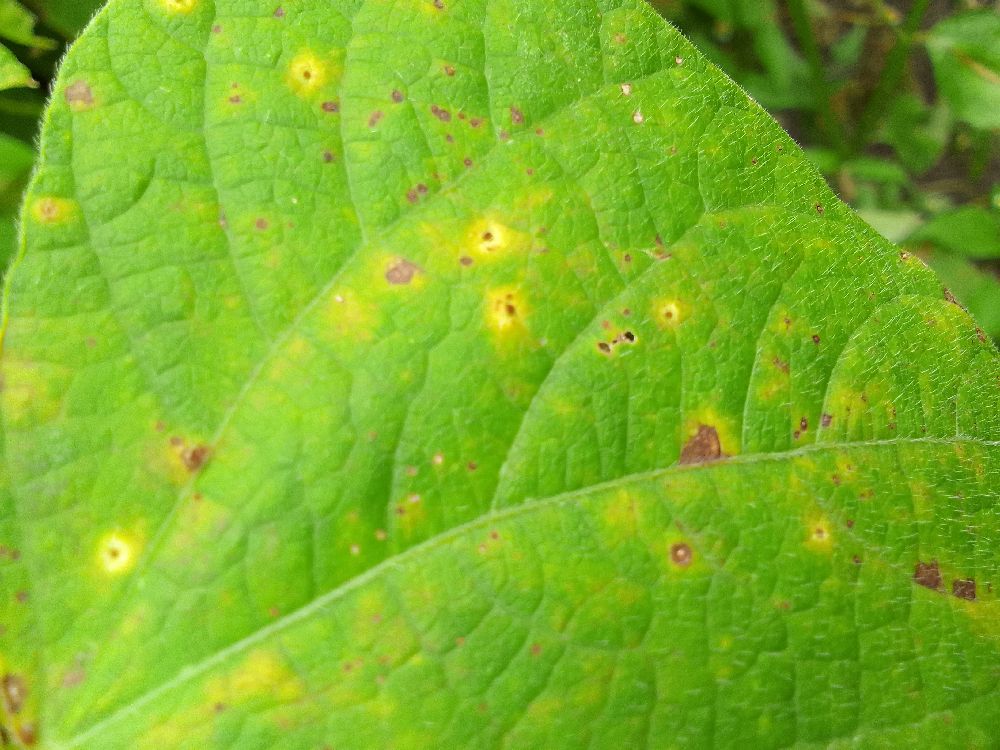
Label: rust